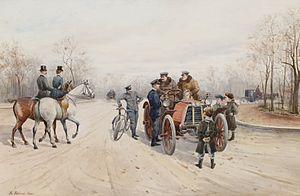
La vitesse maximale autorisée sur route en France est la vitesse fixée par voie réglementaire, à savoir par décret ou par arrêté de l'autorité investie du pouvoir de police, à ne pas dépasser par type de route pour les usagers empruntant le réseau routier français.